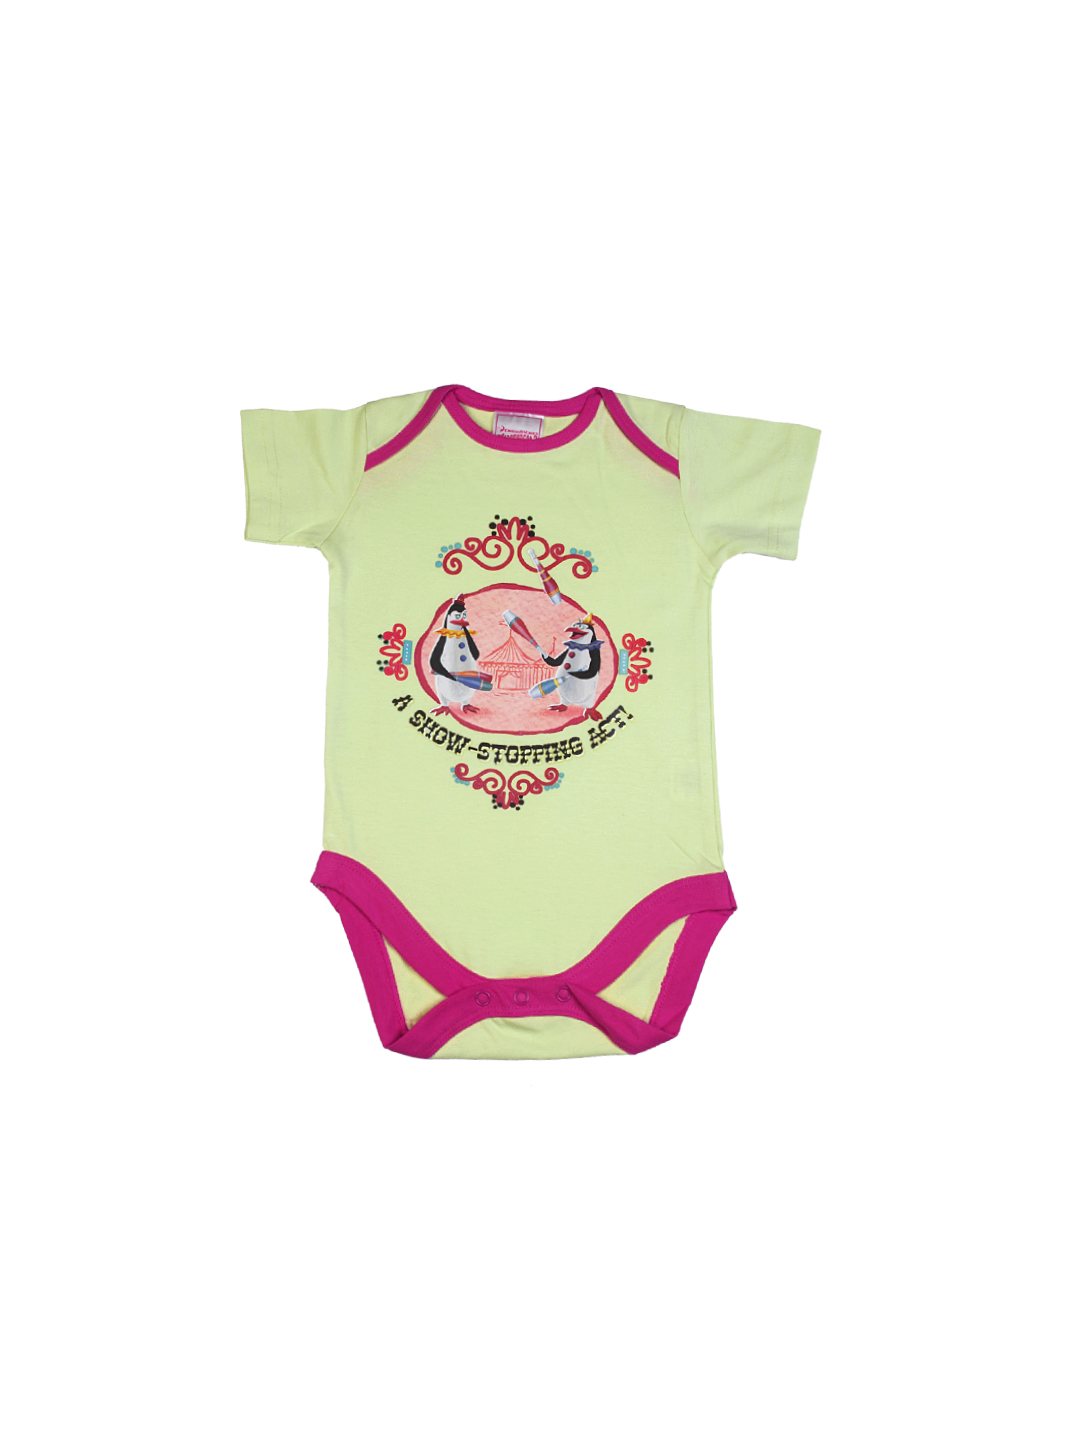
Madagascar3 Infant Girls Light Green Snapsuit Romper
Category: Apparel / Topwear / Rompers
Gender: Girls
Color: Green
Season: Summer 2012
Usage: Casual